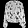
Label: Shirt